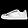
Label: Sneaker